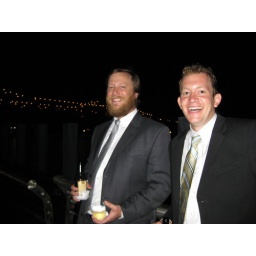
mississippi river bridge in the background